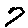
Label: 7